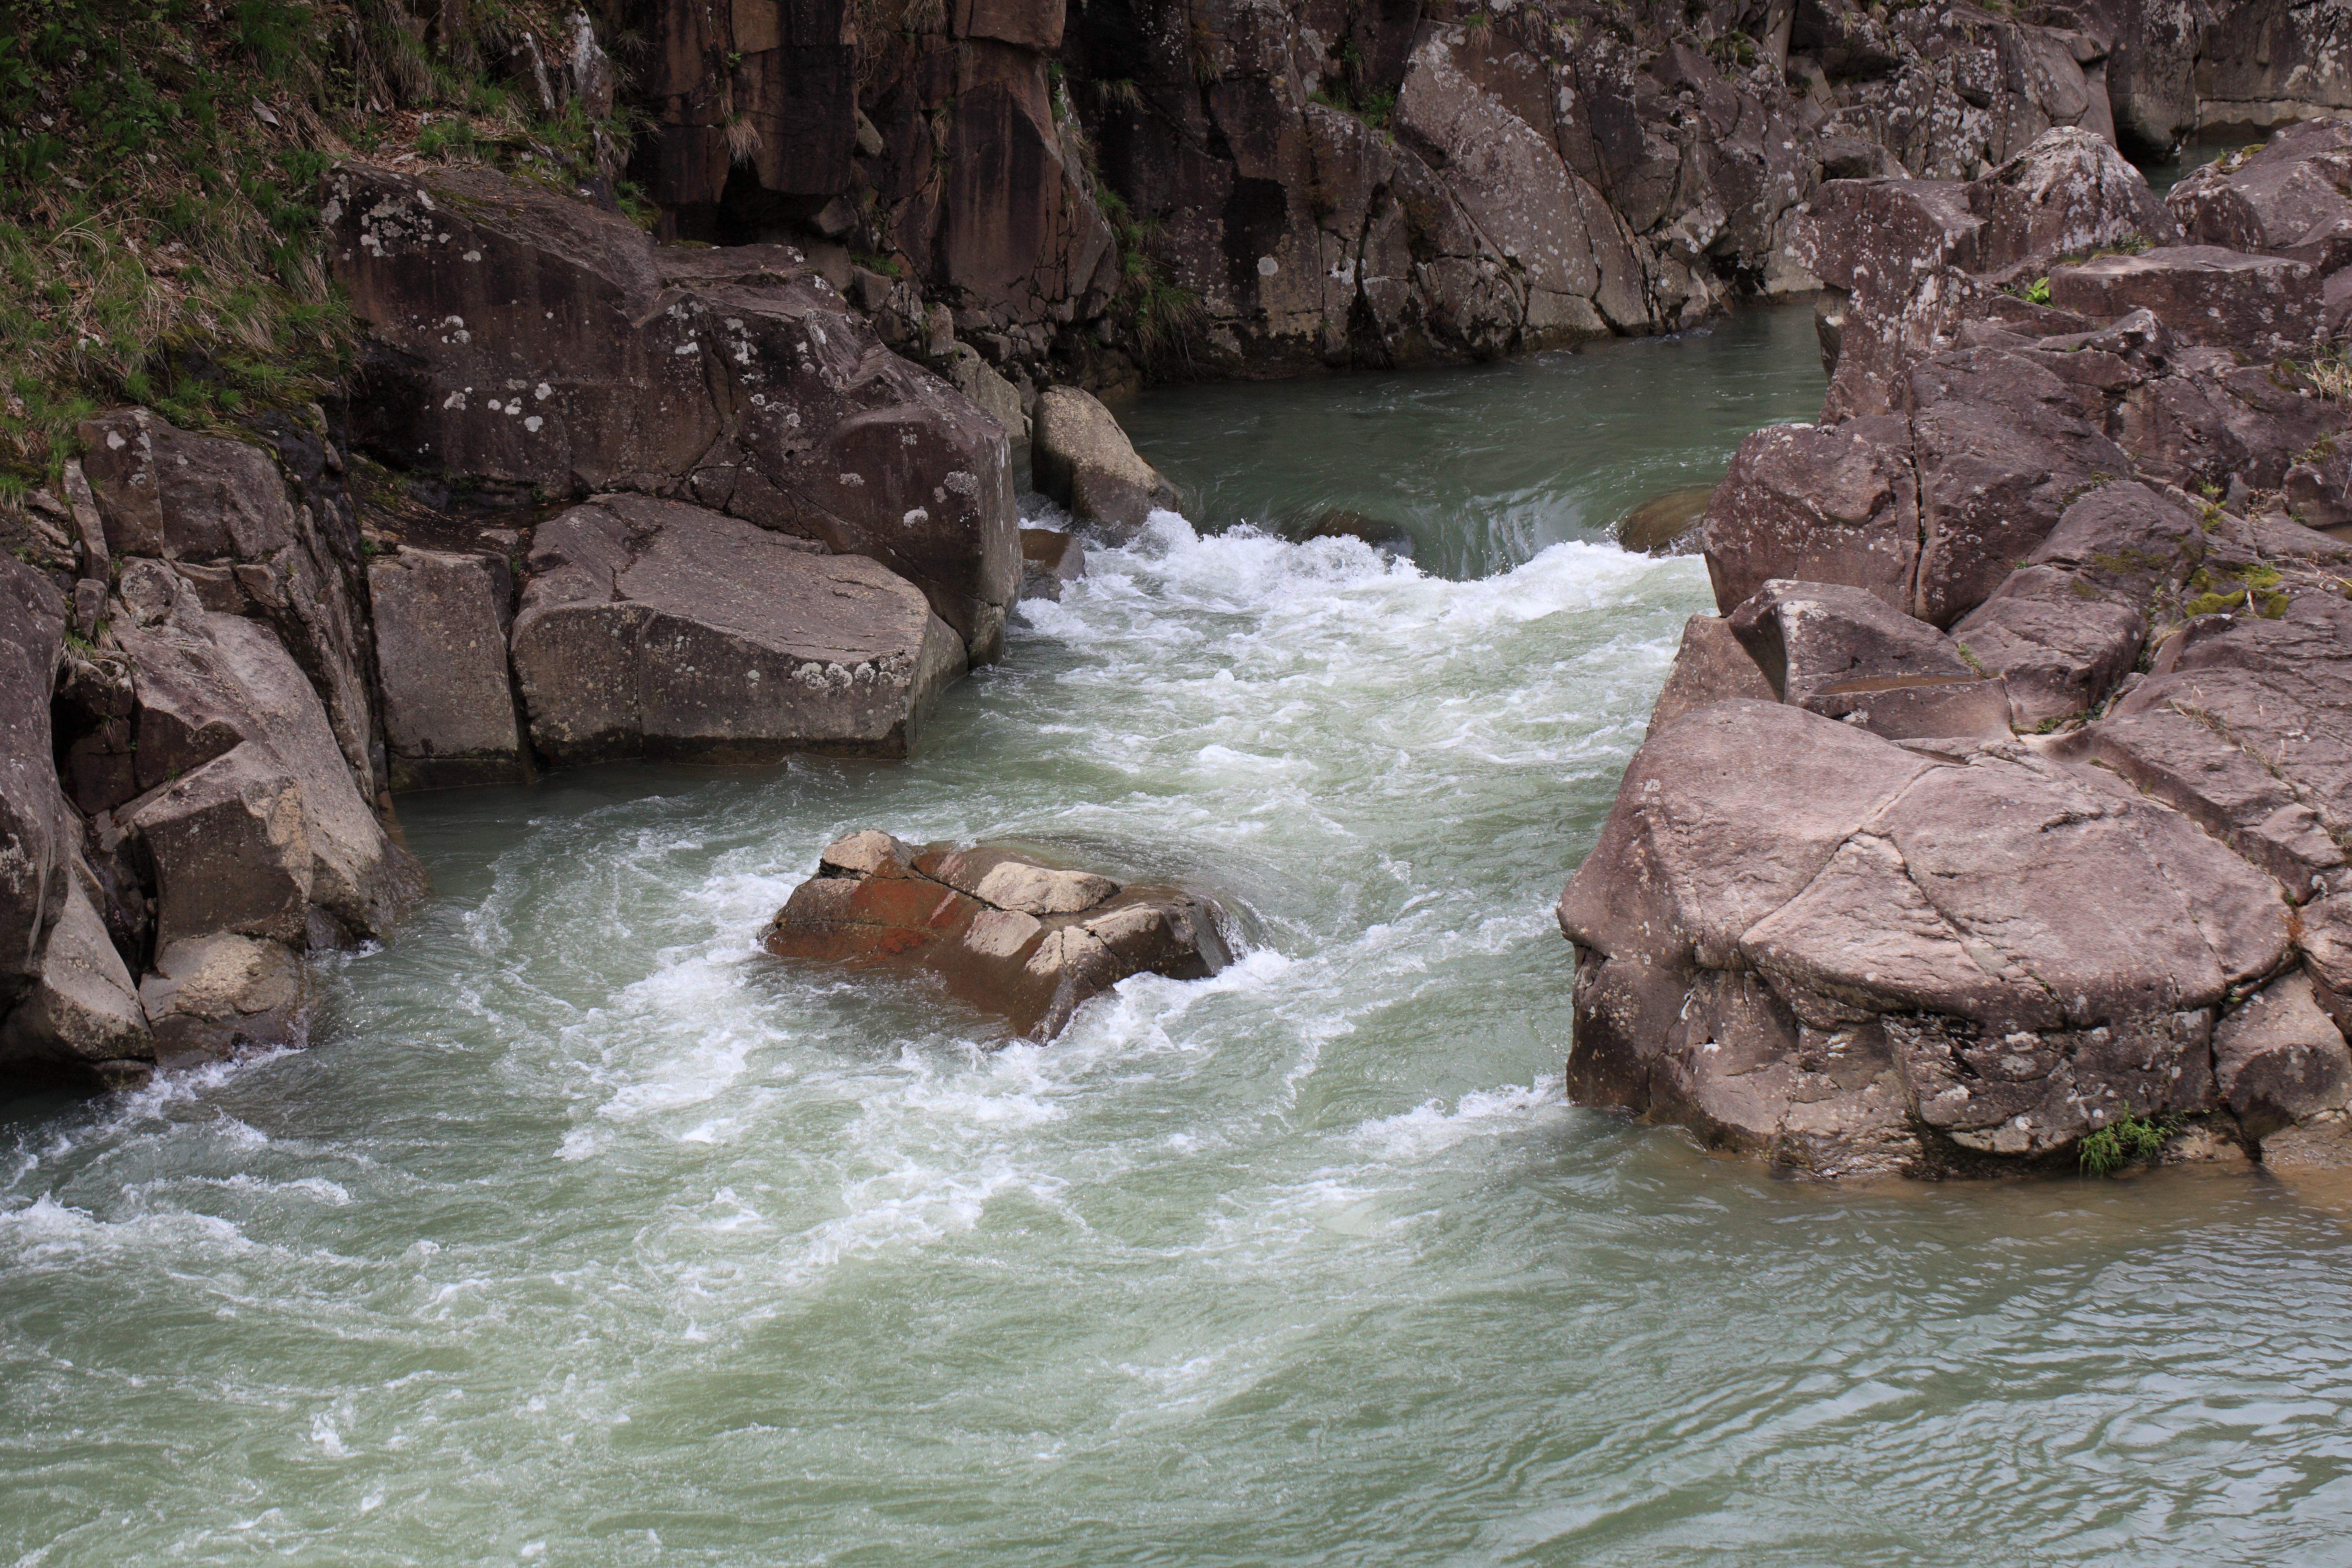
sea, water, rock, wilderness, river, valley, stream, high, rapid, gorge, canyon, body of water, boating, 5d, hires, markii, water feature, watercourse, hi, res, resolution, 5photosaday, iwate, wadi, genbikei, ichinoseki, landform, geographical feature